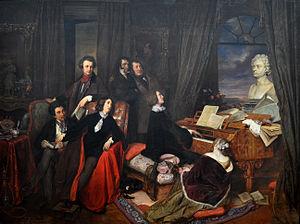
George Sand [ ʒɔʁʒ sɑ̃ːd], pseudonyme d'Amantine Aurore Lucile Dupin, par mariage baronne Dudevant, est une romancière, dramaturge, épistolière, critique littéraire et journaliste française, née à Paris le 1ᵉʳ juillet 1804 et morte au château de Nohant-Vic le 8 juin 1876. Elle compte parmi les écrivains les plus prolifiques, avec plus de 70 romans à son actif et 50 volumes d'œuvres diverses dont des nouvelles, des contes, des pièces de théâtre et des textes politiques.
Niccolò Paganini, est un violoniste, guitariste et compositeur génois.